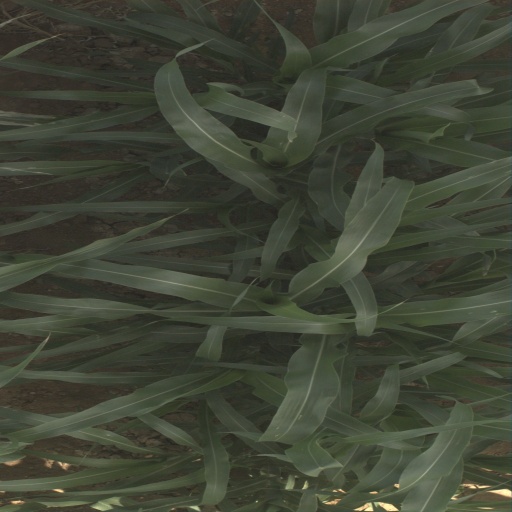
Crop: sorghum